Answer in natural language. Is Television (marked A) to the left of black colour tv stand (marked B)? Choose between the following options: yes or no
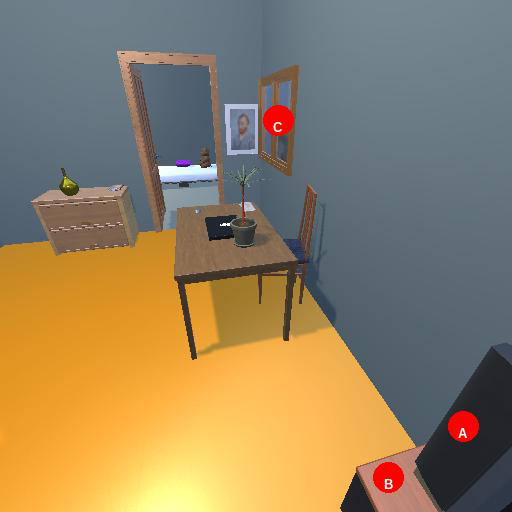
<answer>yes</answer>